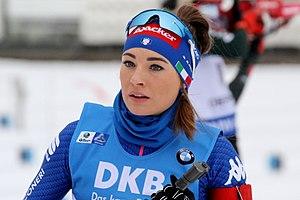
Dorothea Wierer, née le 3 avril 1990 à Brunico, est une biathlète italienne, la première de son pays à s'adjuger le gros globe de cristal de la Coupe du monde lors de la saison 2018-2019 et de la saison 2019-2020. Elle a aussi gagné le petit globe de cristal de l'individuel en 2016, celui de la poursuite en 2019 et de mass start en 2020. Elle totalise 55 podiums en Coupe du monde, dont 11 victoires individuelles. En remportant la mass-start des Championnats du monde 2019 à Östersund elle est la première italienne titrée aux Mondiaux. Dorothea Wierer remporte deux nouveaux titres mondiaux à domicile, à Antholz-Anterselva les 16 et 18 février 2020 en gagnant la poursuite puis l'individuel. À son actif également, deux médailles de bronze olympiques remportées avec le relais mixte italien en 2014 et en 2018, ainsi que deux médailles d'argent et trois de bronze aux championnats du monde. Elle fait également partie des rares athlètes qui ont gagné au moins une course dans chaque spécialité du biathlon. Elle est également la première biathlète depuis Magdalena Forsberg en 2002 à remporter au moins deux fois de suite le classement général de la Coupe du monde.